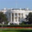
Label: house